Ben Riley

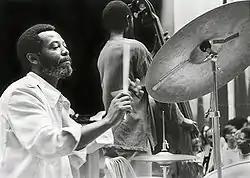
Riley in New York City, 1977

Benjamin Alexander Riley Jr. (July 17, 1933 – November 18, 2017) was an American jazz drummer known for his work with Thelonious Monk, as well as Alice Coltrane, Stan Getz, Eddie "Lockjaw" Davis, Ahmad Jamal, and as a member of the group Sphere. During the 1970s and 1980s he was a member of the New York Jazz Quartet.